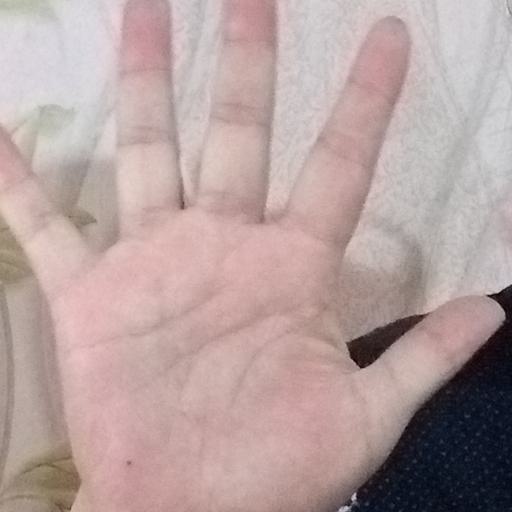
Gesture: palm